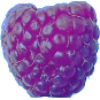
Label: Raspberry 1